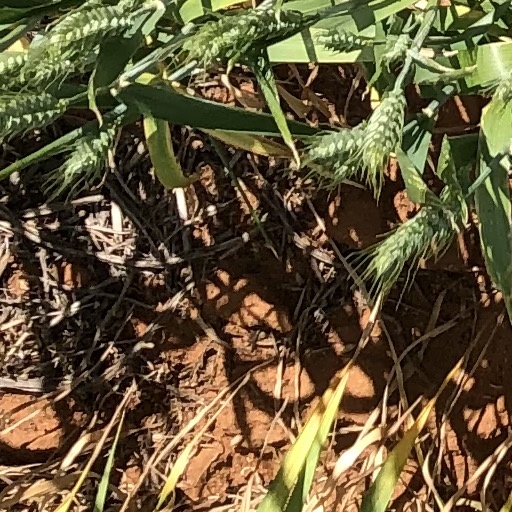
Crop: wheat